Southside Community Centre

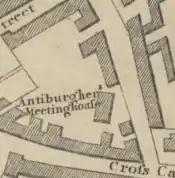
The first meeting-house on a map of 1793, showing its position relative to Nicolson Street (right)

In 1766, some members of the congregation founded an Anti-Burgher congregation in Leith despite opposition from Gib. Gib's refusal to lift the bread to break it during communion services led to some other members of the congregation to depart and set up the Second Secession Church nearby in Potterrow. Gib nevertheless maintained one of the strongest congregations of any denomination in the city. Over 2,000 would regularly come to hear him preach.